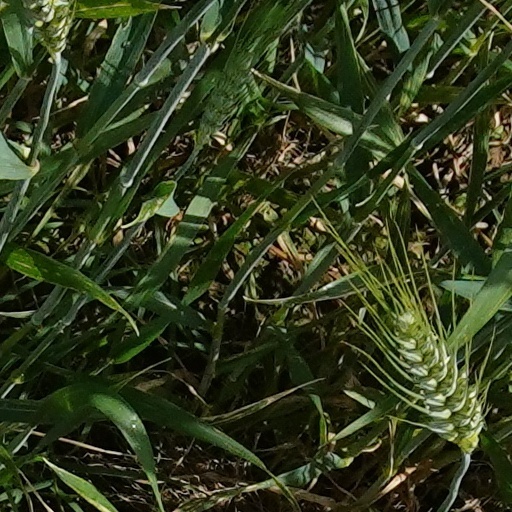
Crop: wheat